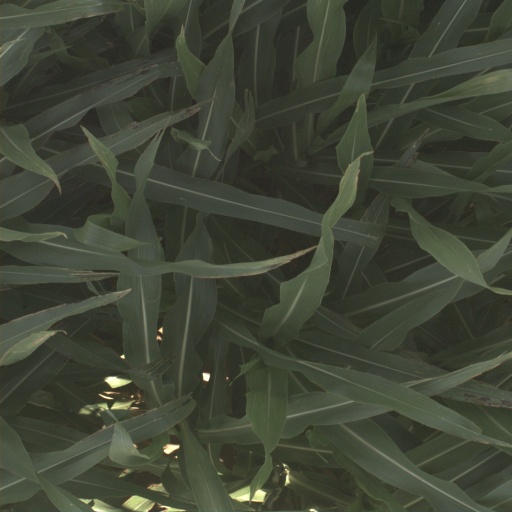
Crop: sorghum